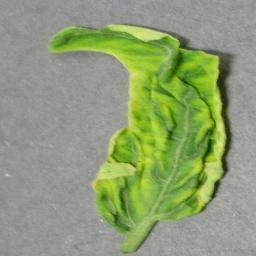
Label: Tomato___Tomato_Yellow_Leaf_Curl_Virus